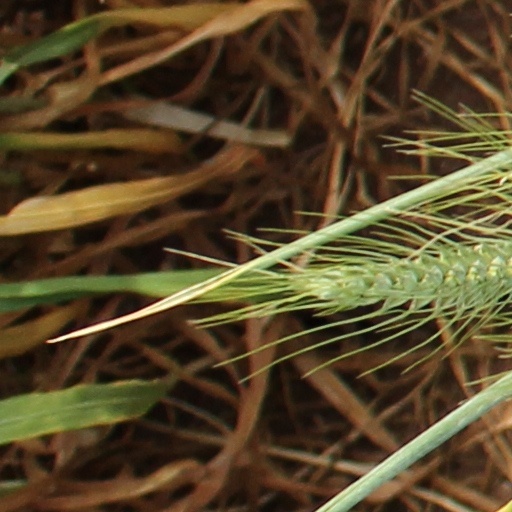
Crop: wheat